Matthias Sammer

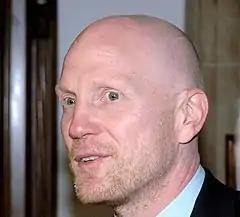
Sammer in 2013

Matthias Sammer (born 5 September 1967) is a German football official and former player and coach. He played as a defensive midfielder and later in his career as a sweeper.